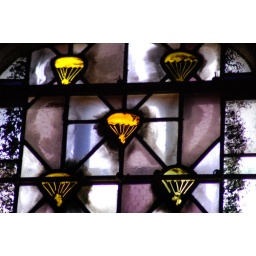
Stained glass window in the Church of Notre-Dame, Carantan.